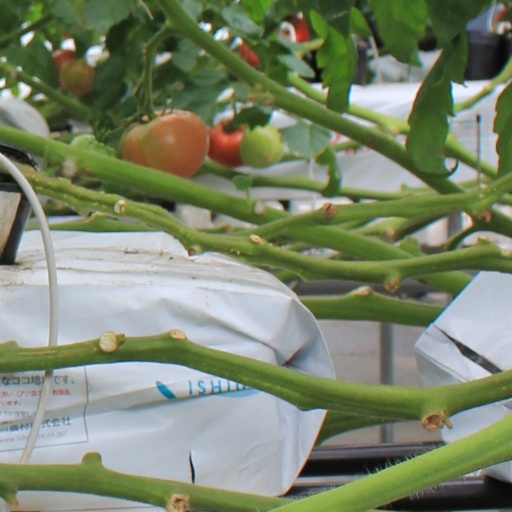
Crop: tomato